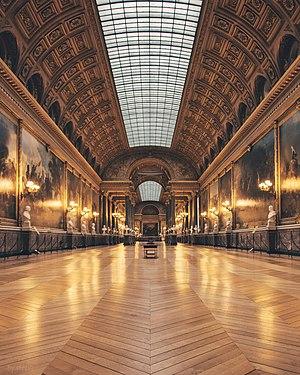
Le château de Versailles est un château et un monument historique français qui se situe à Versailles, dans les Yvelines, en France. Il fut la résidence des rois de France Louis XIV, Louis XV et Louis XVI. Le roi et la cour y résidèrent de façon permanente du 6 mai 1682 au 6 octobre 1789, à l'exception des années de la Régence de 1715 à 1723.